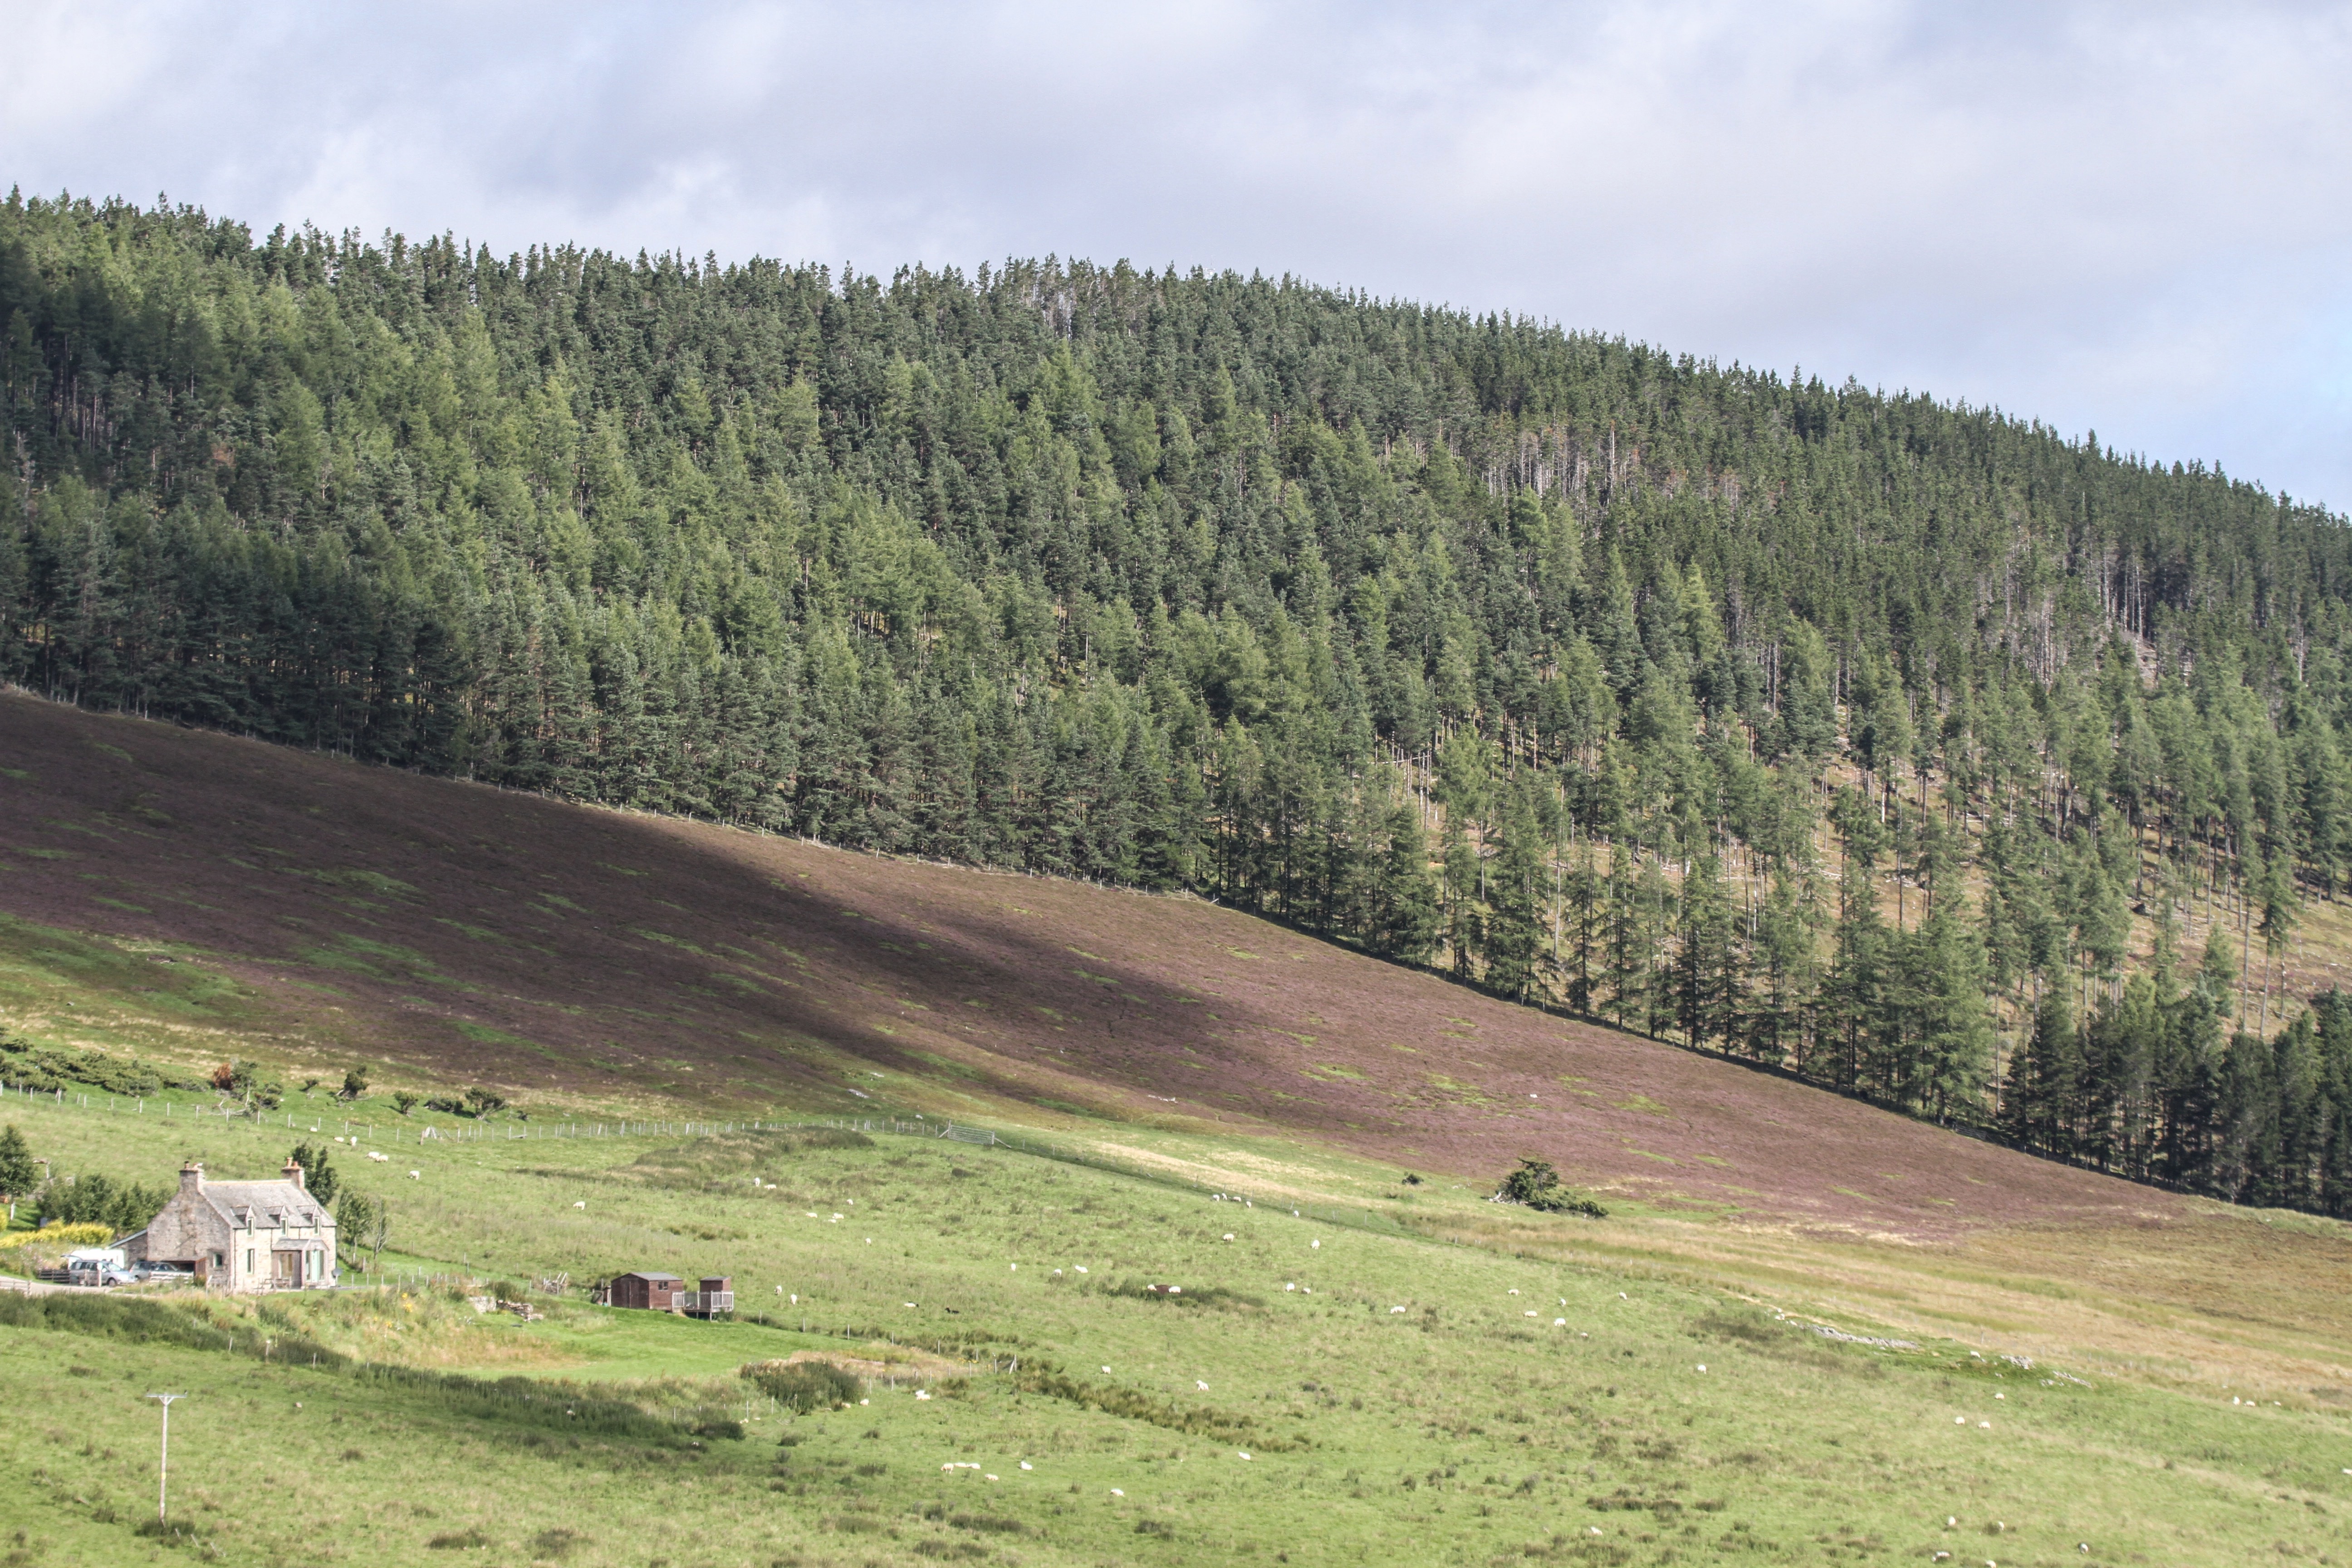
landscape, tree, nature, grass, wilderness, mountain, meadow, prairie, hill, valley, mountain range, pasture, highland, ridge, plain, clouds, grassland, plateau, scotland, fell, habitat, mood, loch, ecosystem, highlands, steppe, rural area, mountain pass, highlands and islands, natural environment, geographical feature, mountainous landforms